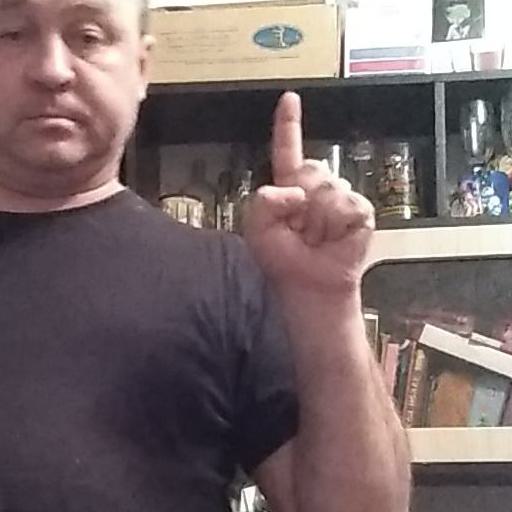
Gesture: one